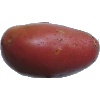
Label: Potato Red Washed 1